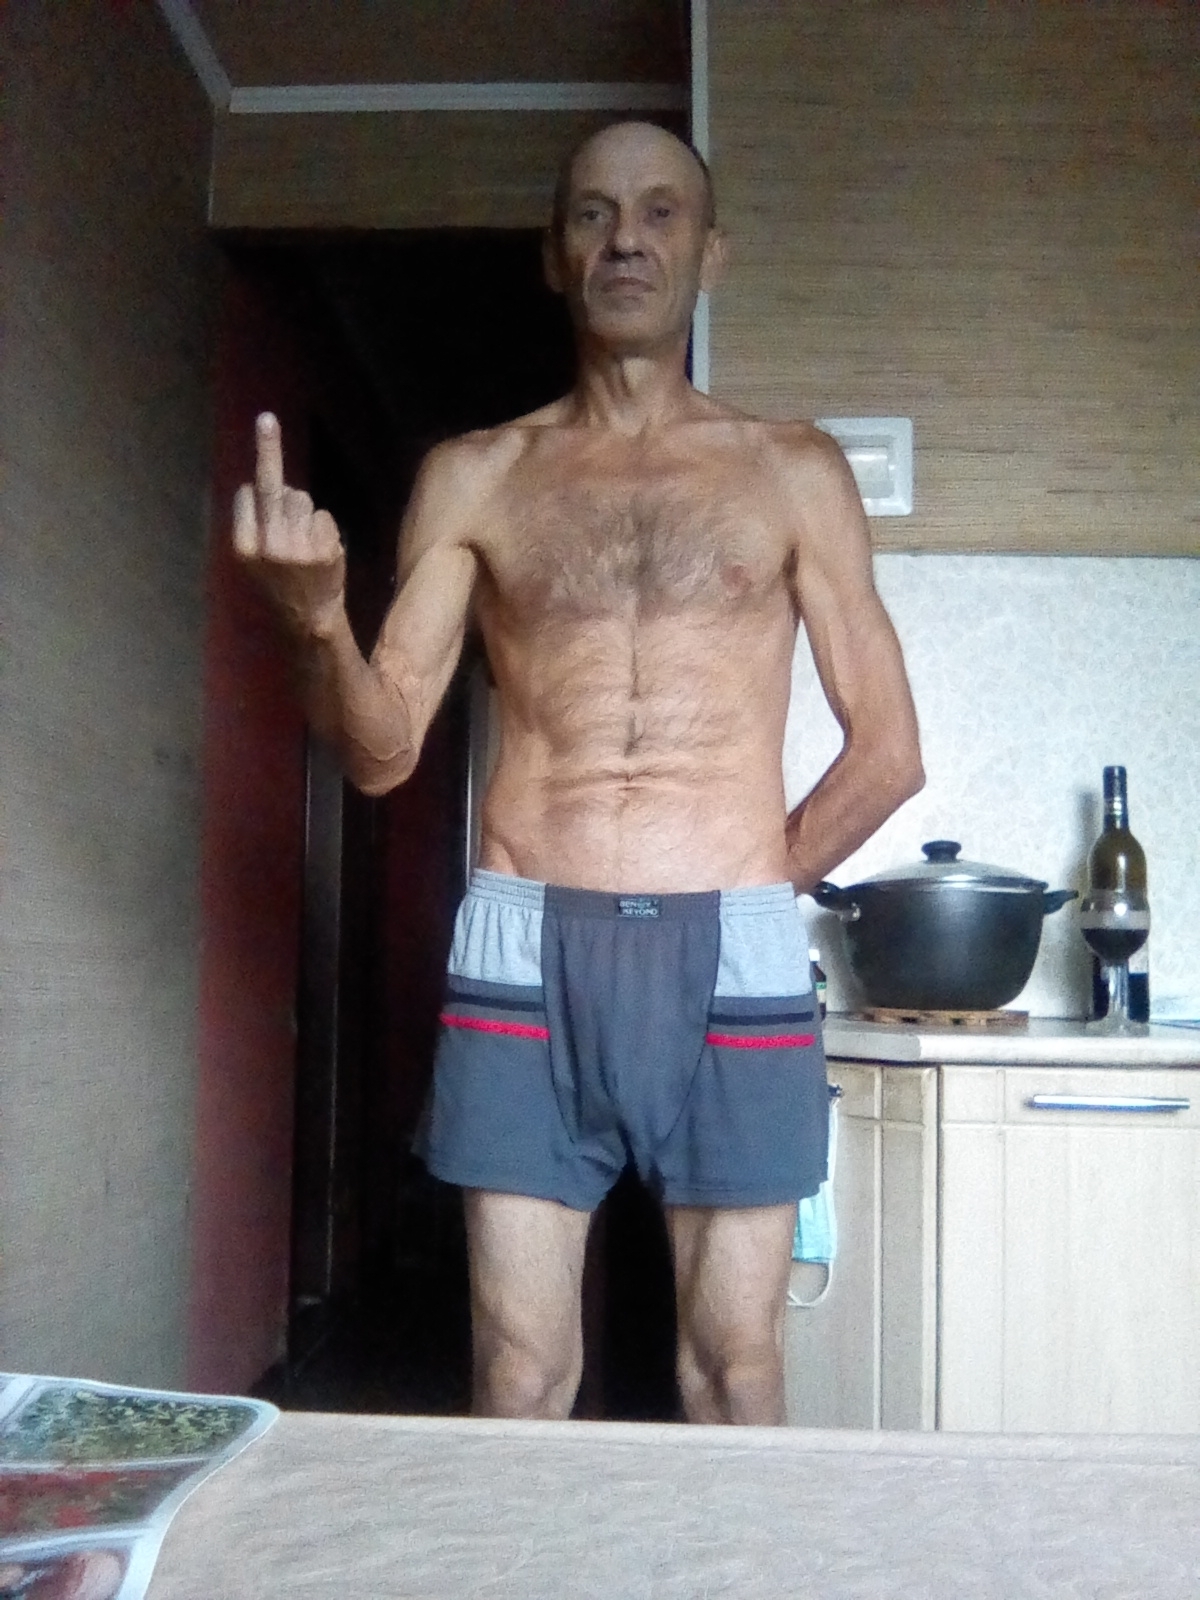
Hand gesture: middle_finger